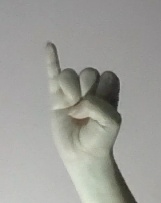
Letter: meem